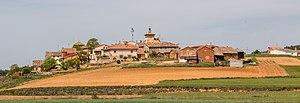
Bayubas de Arriba est une commune espagnole de la province de Soria en Castille-et-León.